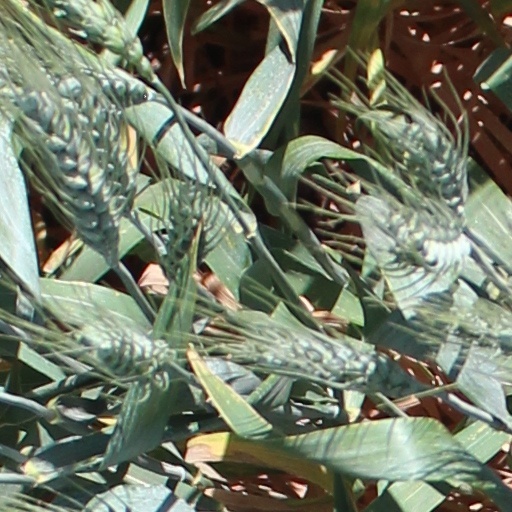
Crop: wheat